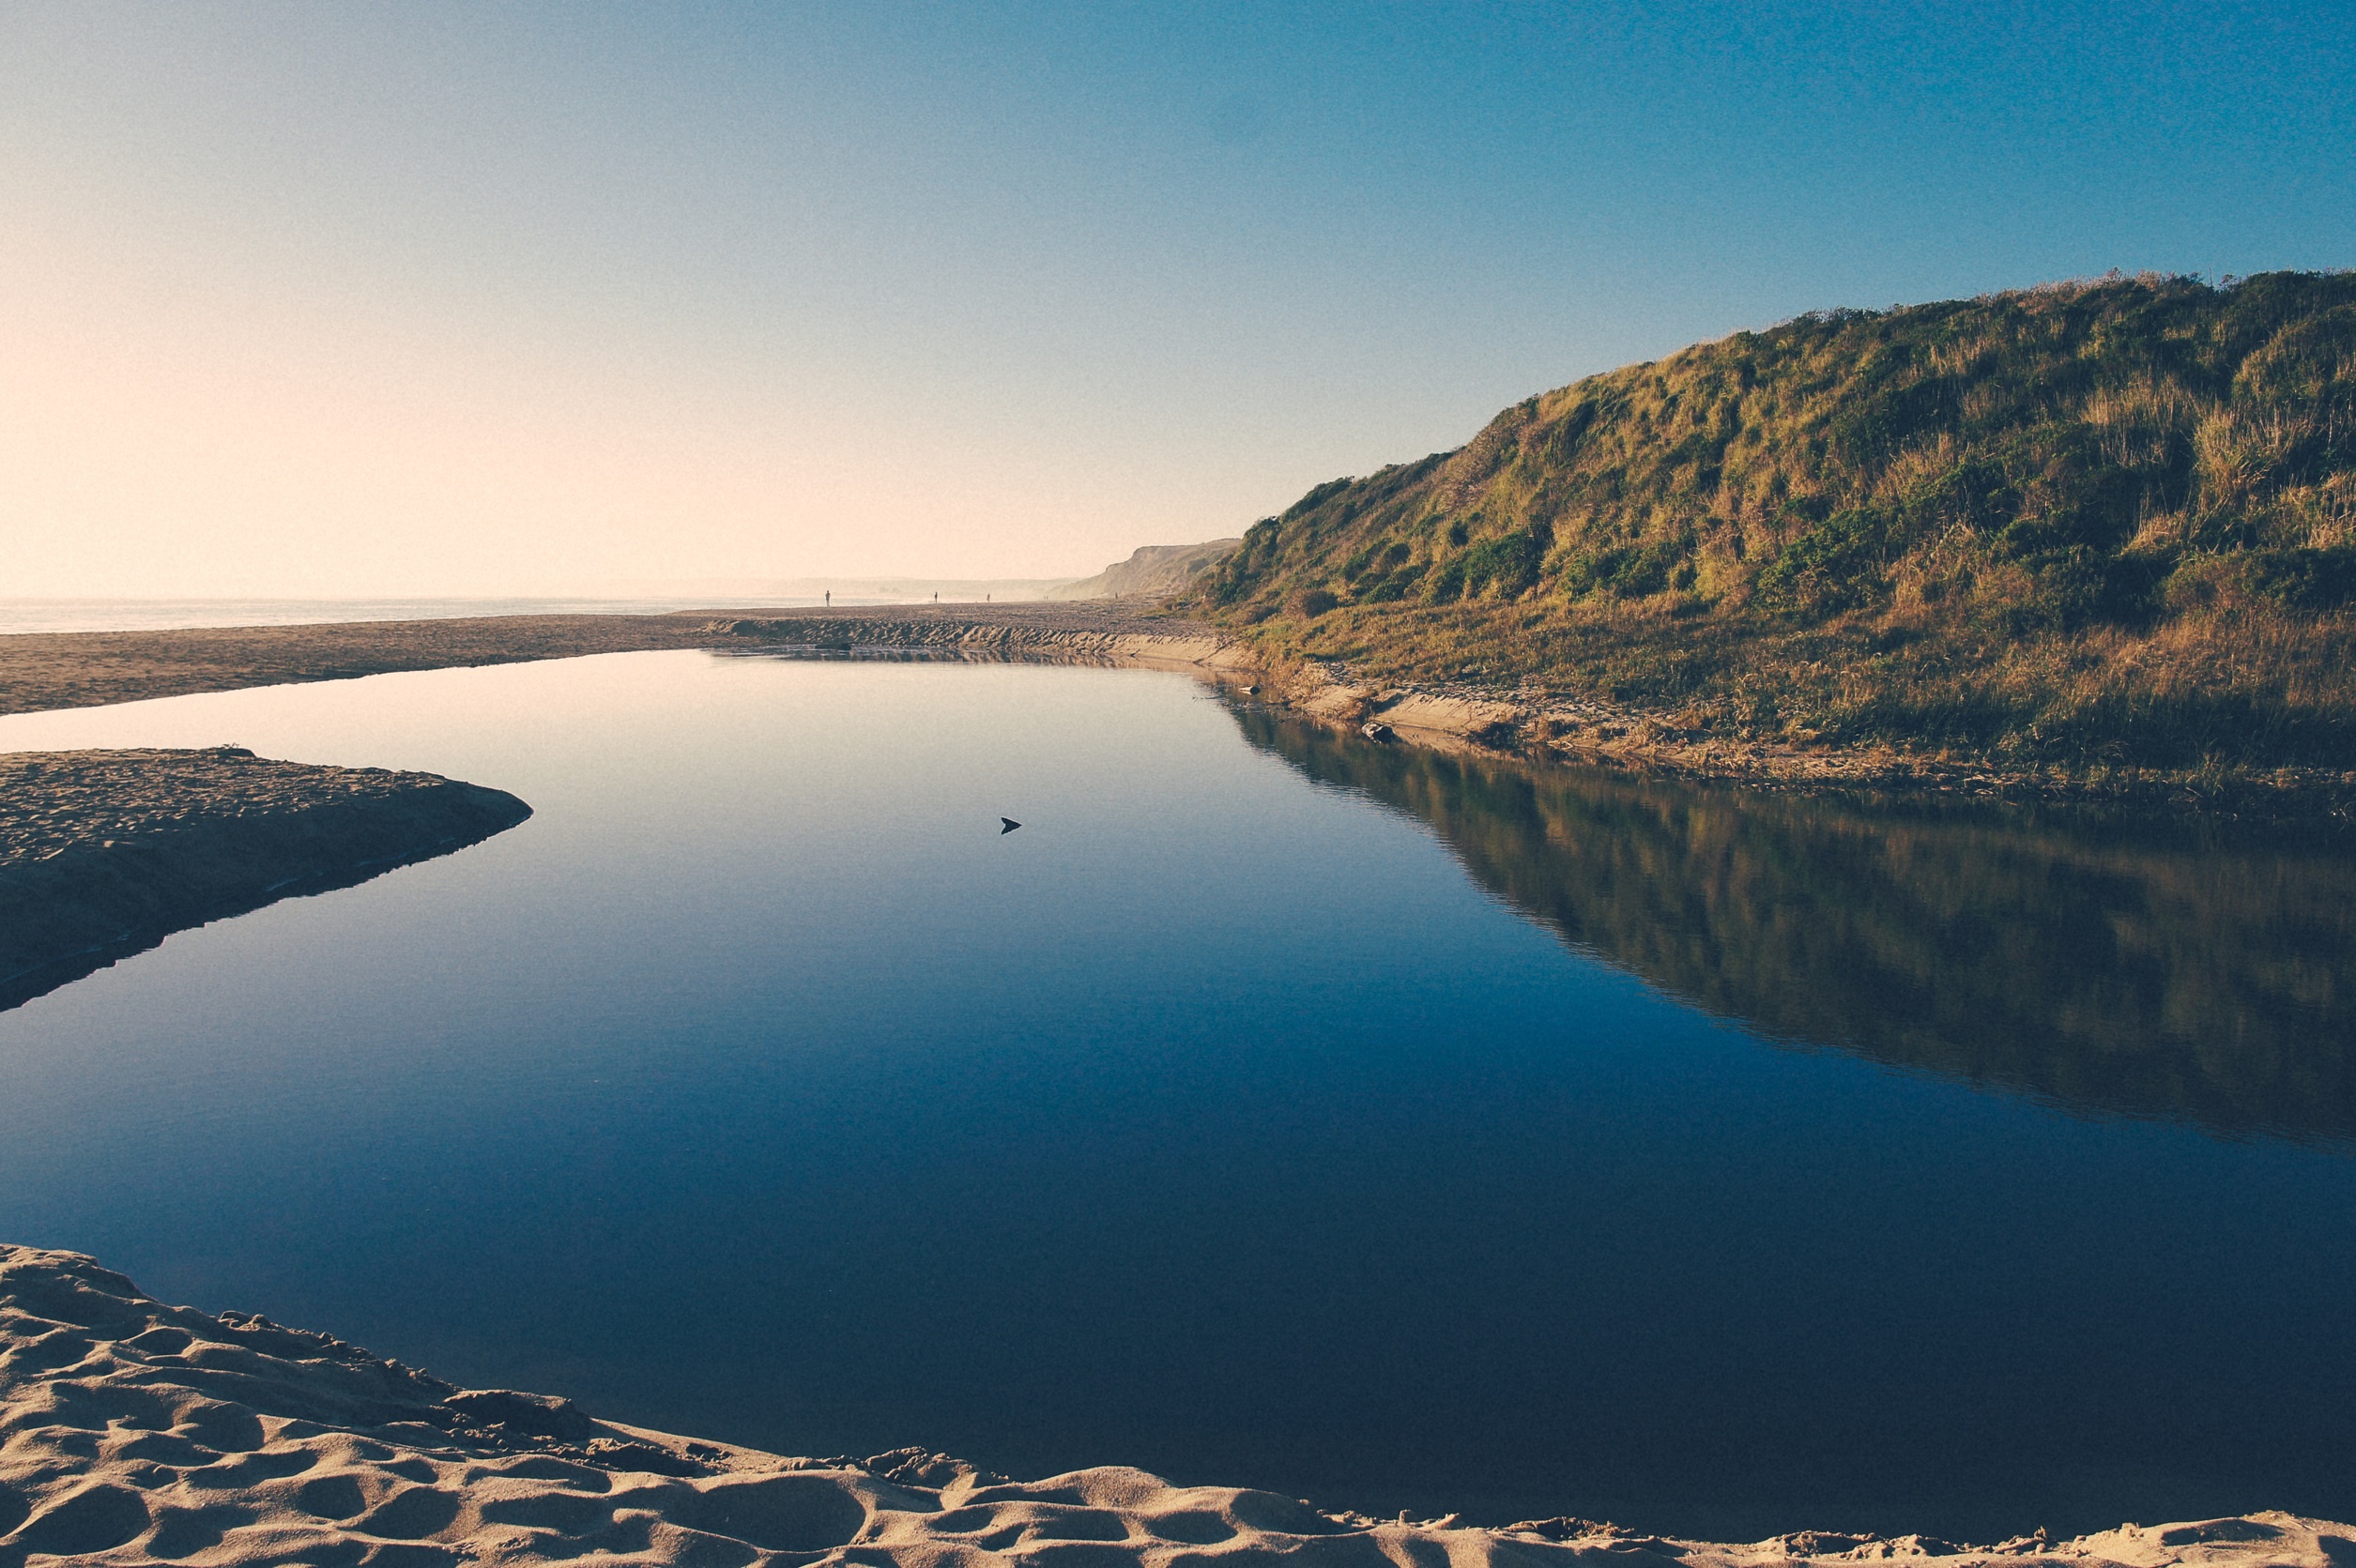
beach, landscape, sea, coast, water, nature, sand, ocean, horizon, mountain, cloud, sunshine, sunrise, sunset, sunlight, morning, shore, lake, dawn, river, dusk, evening, reflection, bay, reservoir, body of water, sunny, loch, crater lake, atmospheric phenomenon